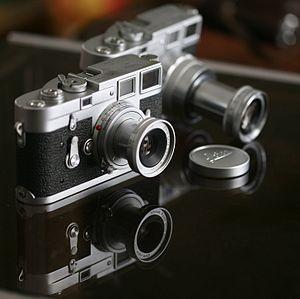
Le Leica M3 est un appareil photographique au format 24×36 et à mise au point télémétrique produit par le fabricant allemand Leica Camera AG, à partir de 1954.